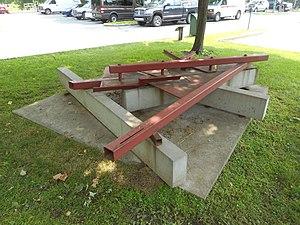
Jacks est une sculpture de Henry Saxe, réalisée en 1977 et 2009 (socle), située dans le Jardin de sculptures Julie et Christian Lassonde qui borde le Musée national des beaux-arts du Québec.
Henry Saxe est un peintre et sculpteur québécois né à Montréal le 24 septembre 1937. Il vit et travaille à Tamworth depuis 1973.